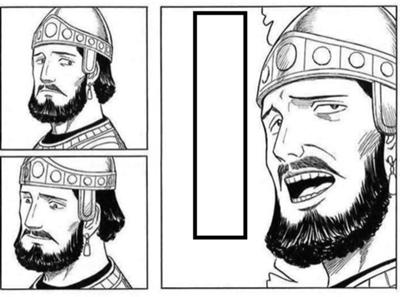
回答: 母さんテーブル汚れてる布きん!!......(投げて渡された)